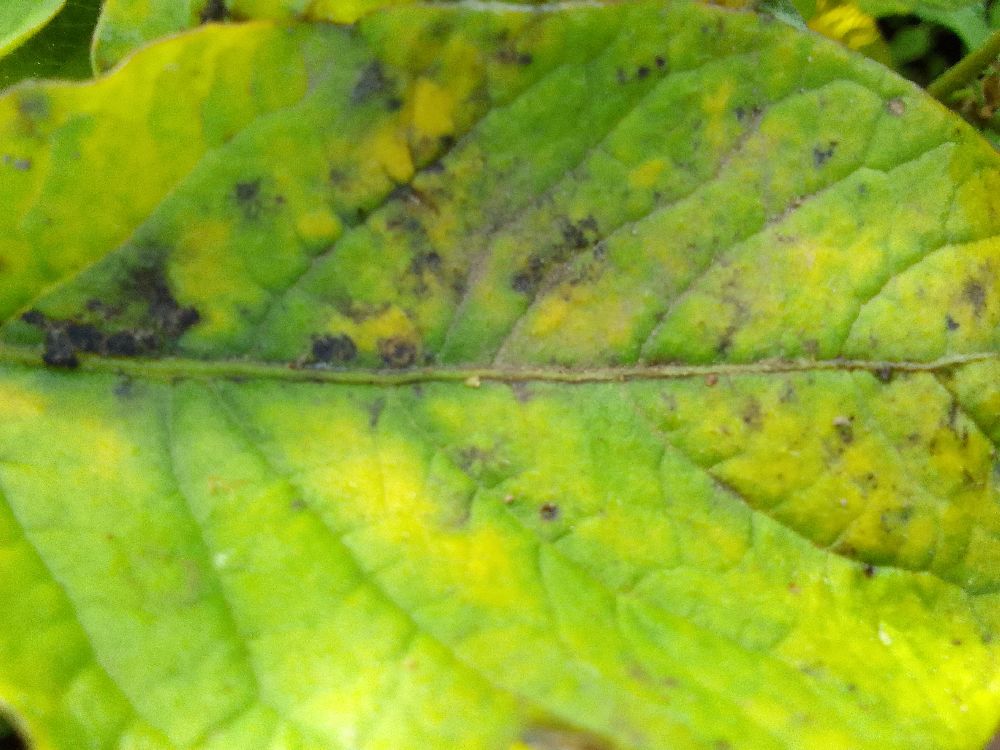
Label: Early blight